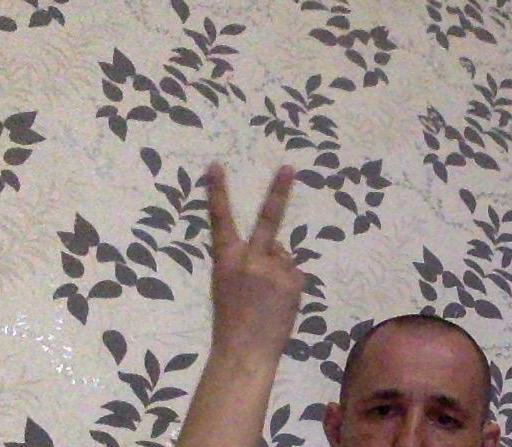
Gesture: peace_inverted